Konrad Püschel

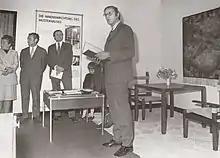
Lilo and Konrad Püschel, left, in the Haus am Horn, 26 Sept 1973, 50th jubilee of the Bauhaus "Werkschau" exhibition.

Püschel bequeathed 1,700 items comprising architectural drawings, studies, photographs, and correspondence to the Bauhaus Dessau Foundation, which are held in its archives. The collection provides a significant record of the training given at the Bauhaus and on the specific classes and workshops that he attended. The collection also sheds light on the activities of Hannes Meyer's "Red Bauhaus Brigade" in the Soviet Union and of former Bauhaus students' careers in East Germany and North Korea.